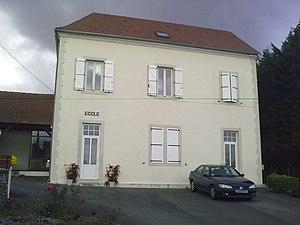
Castillon (Canton d'Arthez-de-Béarn)
Castillon, ou de façon non officielle Castillon-d'Arthez, est une commune française située dans le département des Pyrénées-Atlantiques, en région Nouvelle-Aquitaine.